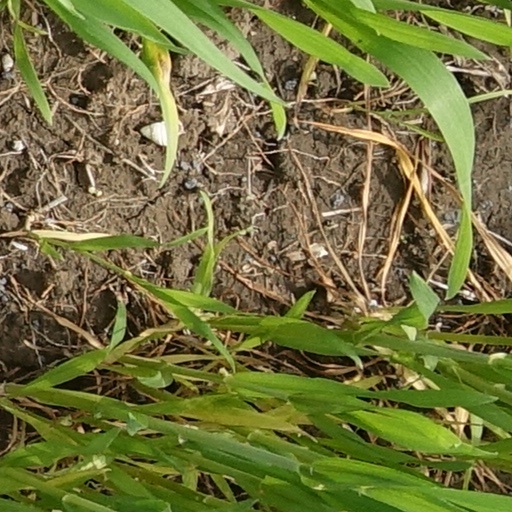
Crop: wheat